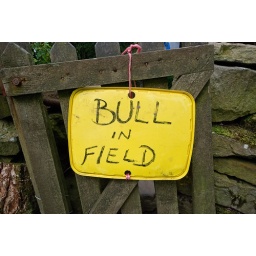
bull in field